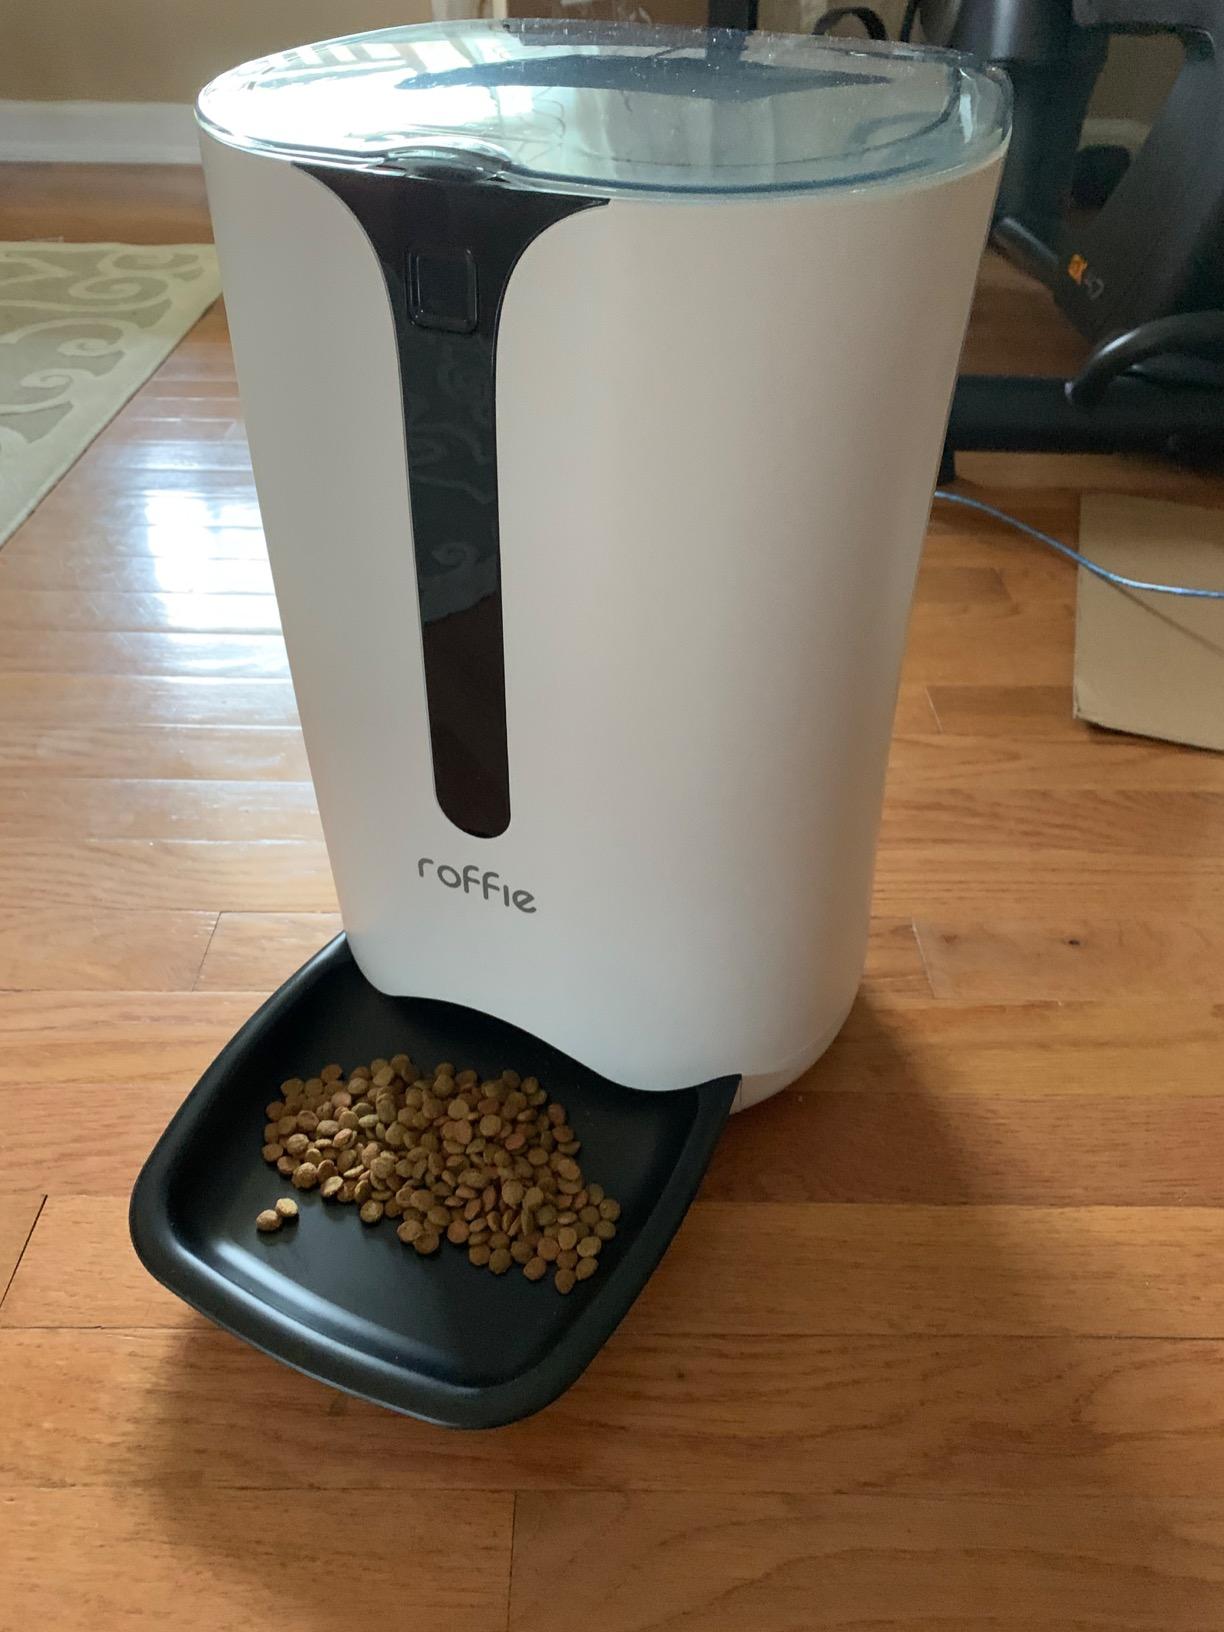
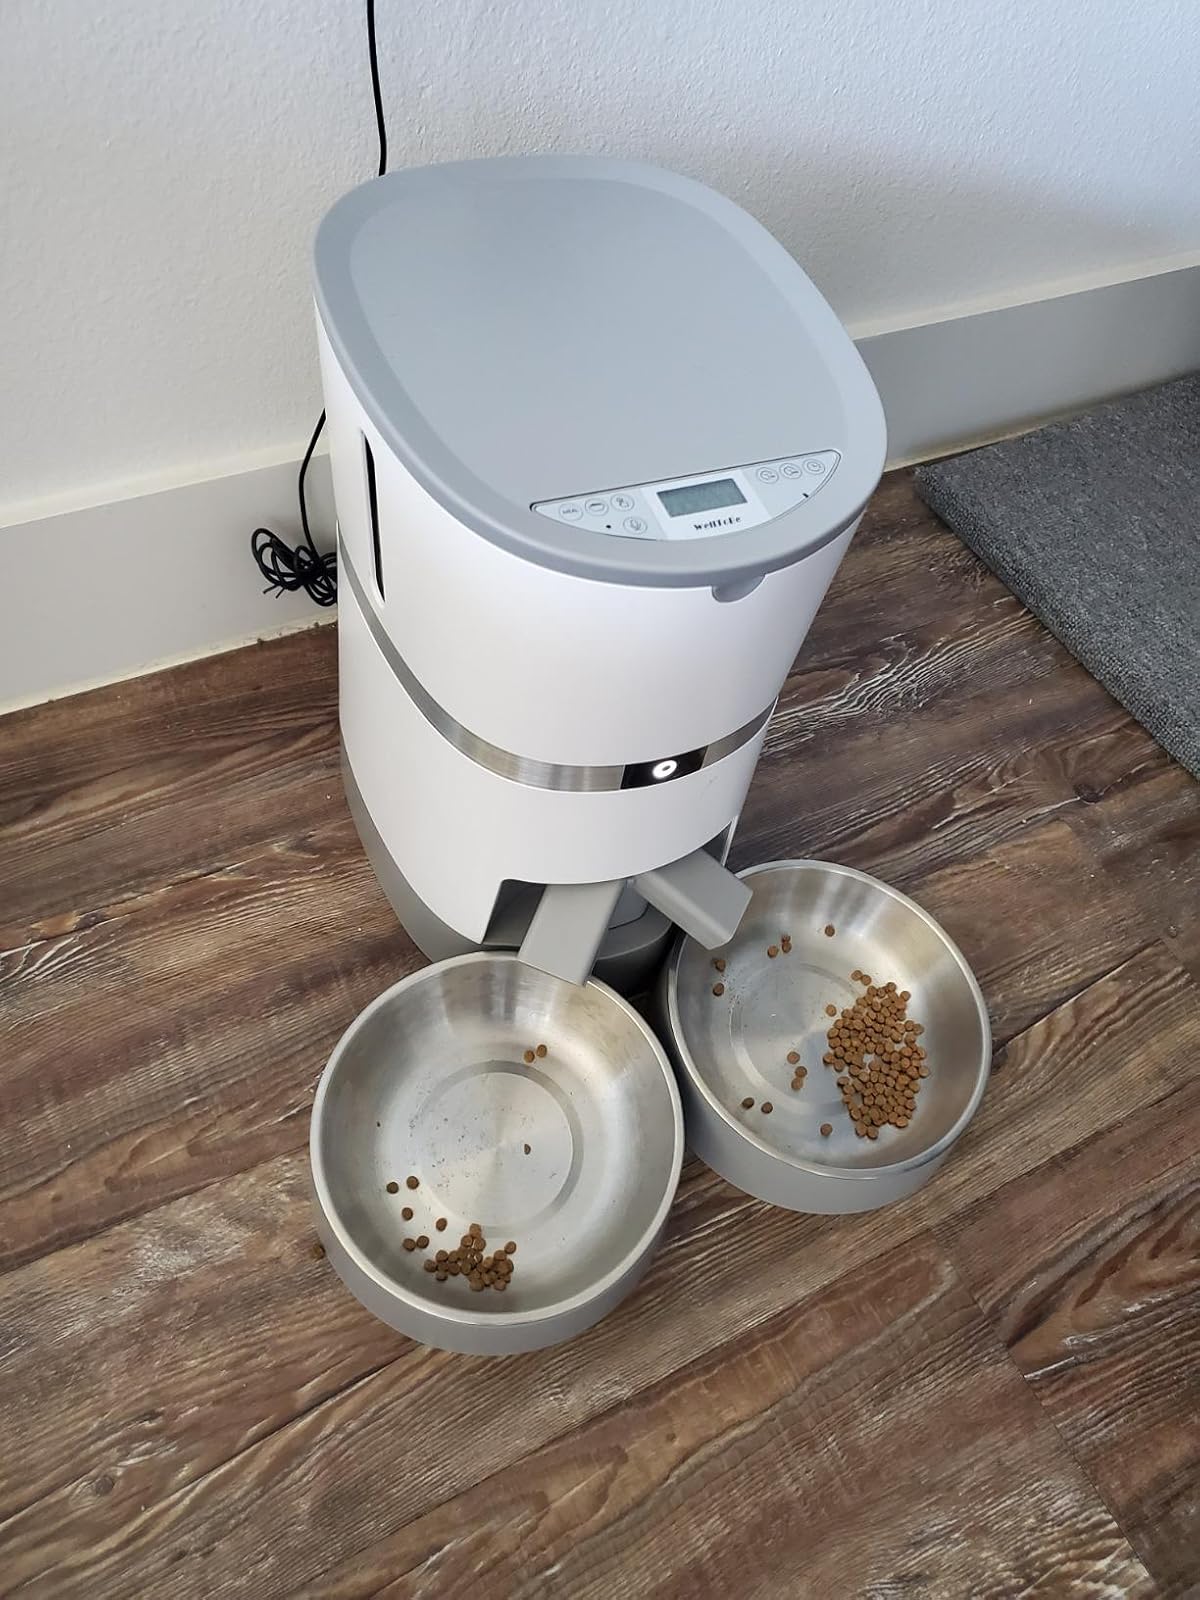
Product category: items_feeder
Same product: no